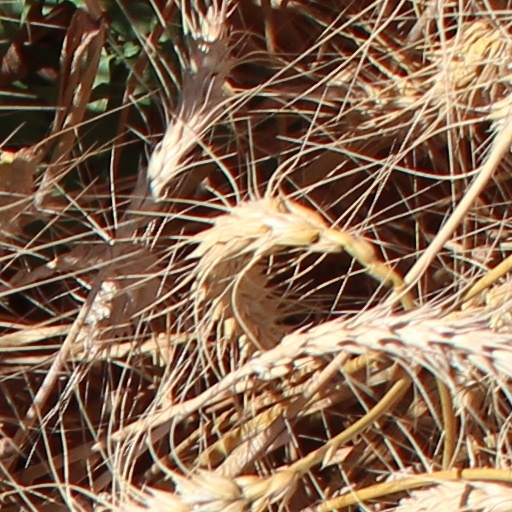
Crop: wheat